Aranc

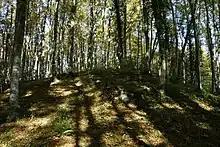
The top of Tré pellay near Salagnat

A hamlet bordering Résinand and generally included with Résinand. This hamlet appeared under the name of "Pessières" (spruce forests) in 1873. The road passing through gives access to farms at Gorges and the former hamlets of "Colognat" and "Malaval". The same road continues higher up to the village of Montgriffon.